The Moon is made of green cheese

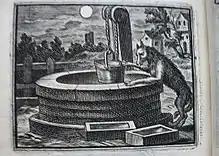
Wolf seeing an appetizing reflection of the Moon in water. The fable type has a simpleton mistaking this well for a round white cheese.

"The Moon is made of green cheese" is a statement referring to a fanciful belief that the Moon is composed of cheese. In its original formulation as a proverb and metaphor for credulity with roots in fable, this refers to the perception of a simpleton who sees a reflection of the Moon in water and mistakes it for a round cheese wheel. It is widespread as a folkloric motif among many of the world's cultures, and the notion has also found its way into children's folklore and modern popular culture.